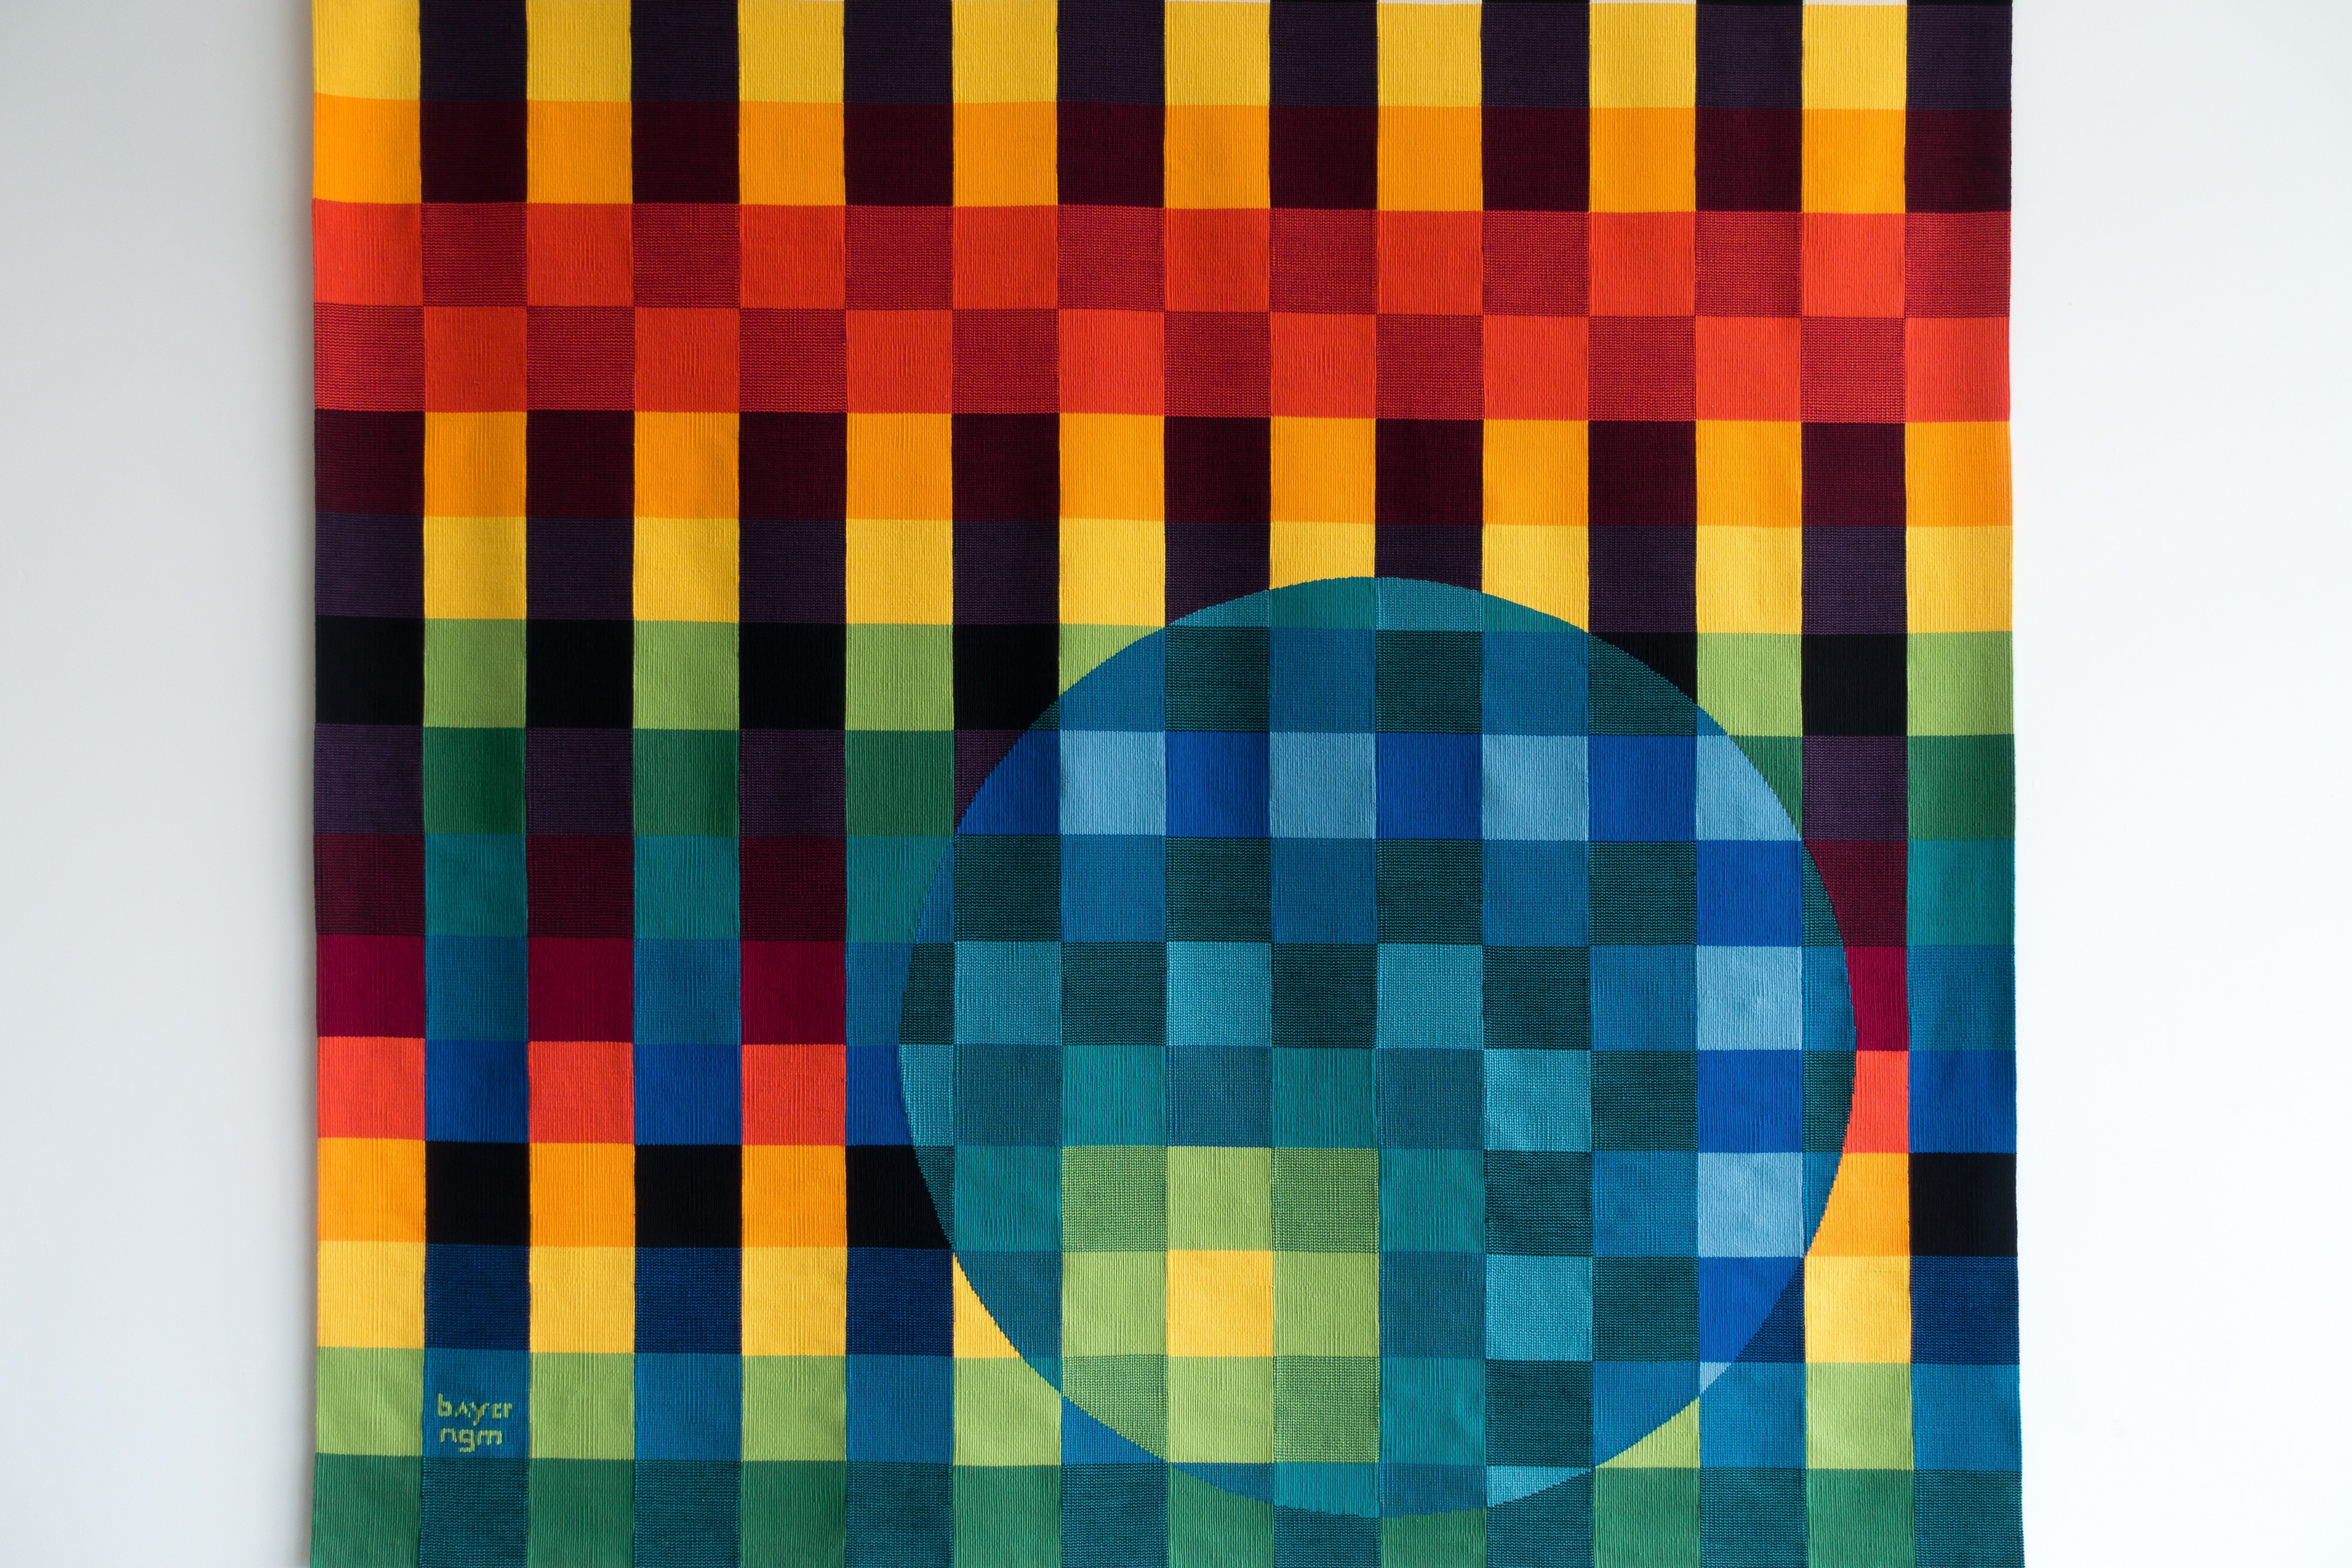
abstract, structure, orange, pattern, line, green, geometry, color, flag, square, blue, black, yellow, material, circle, textile, art, district, background, turquoise, creativity, design, composition, tapestry, artists, shape, form, about, color gradation, herbert baker, chromatic